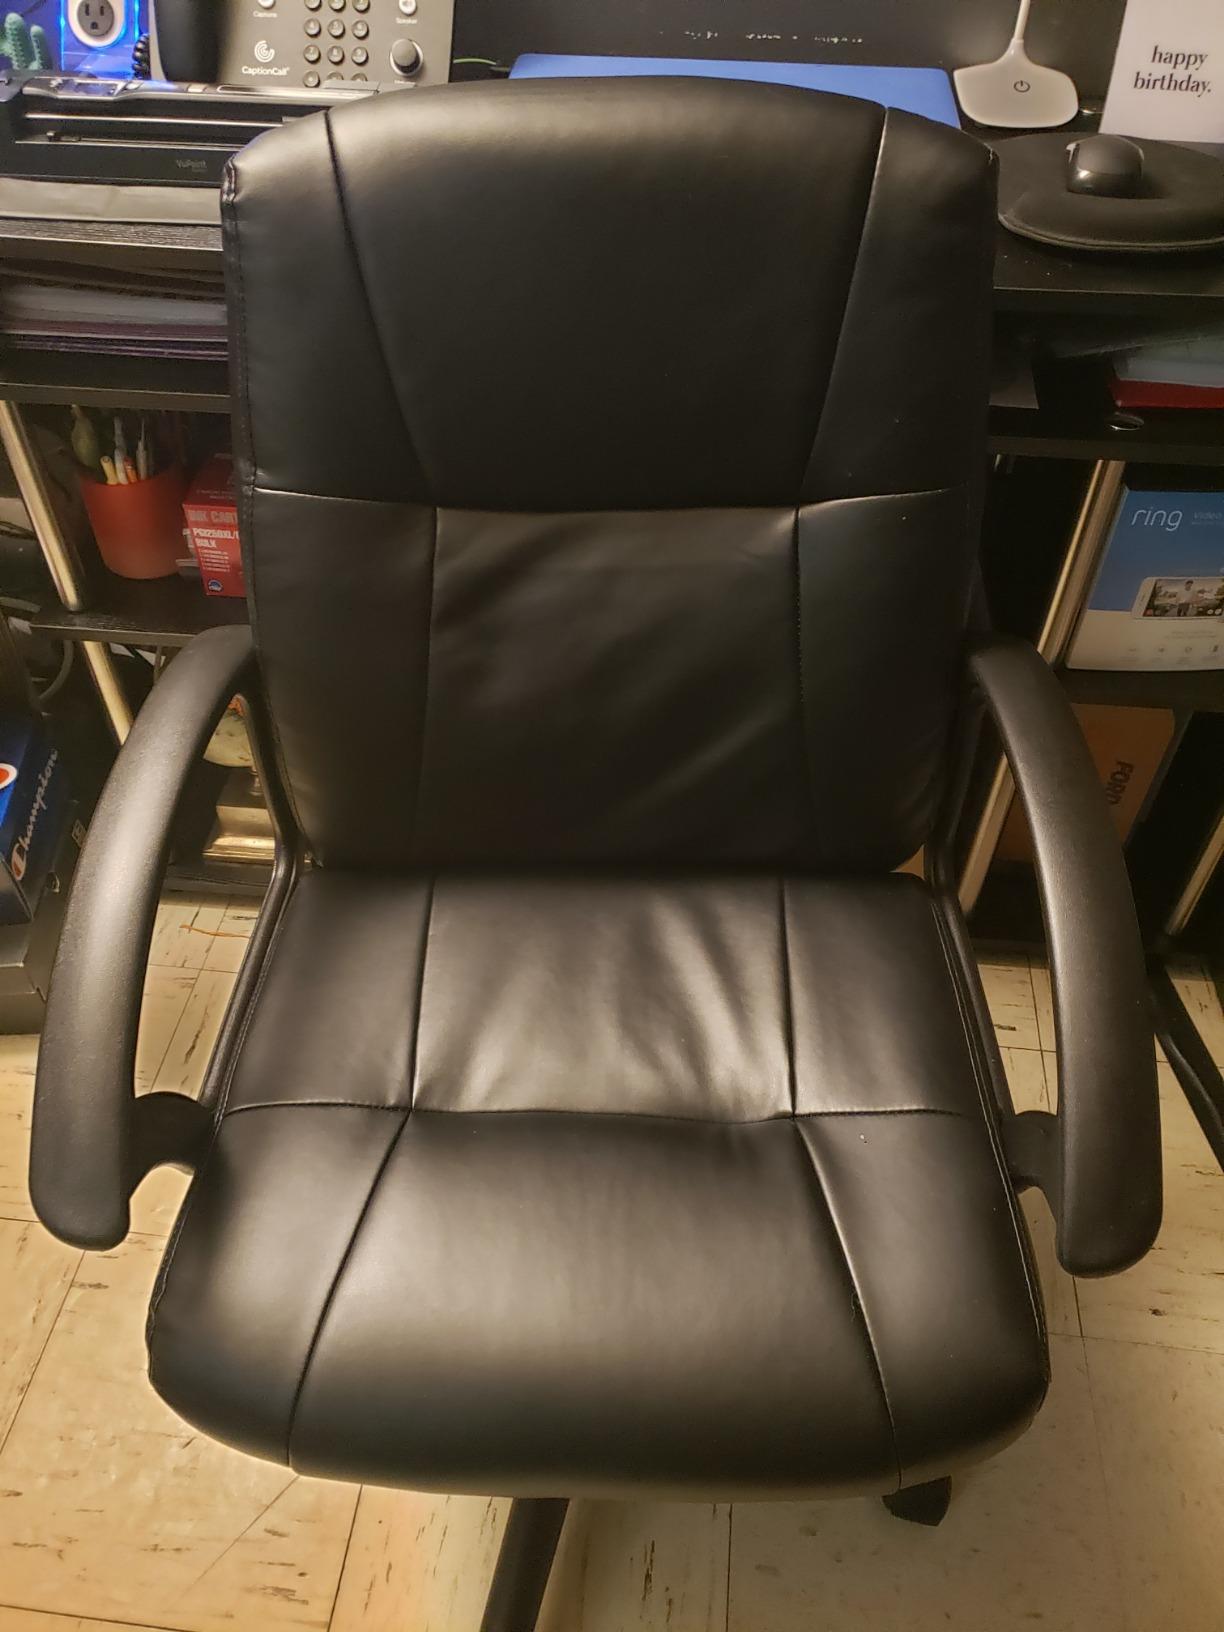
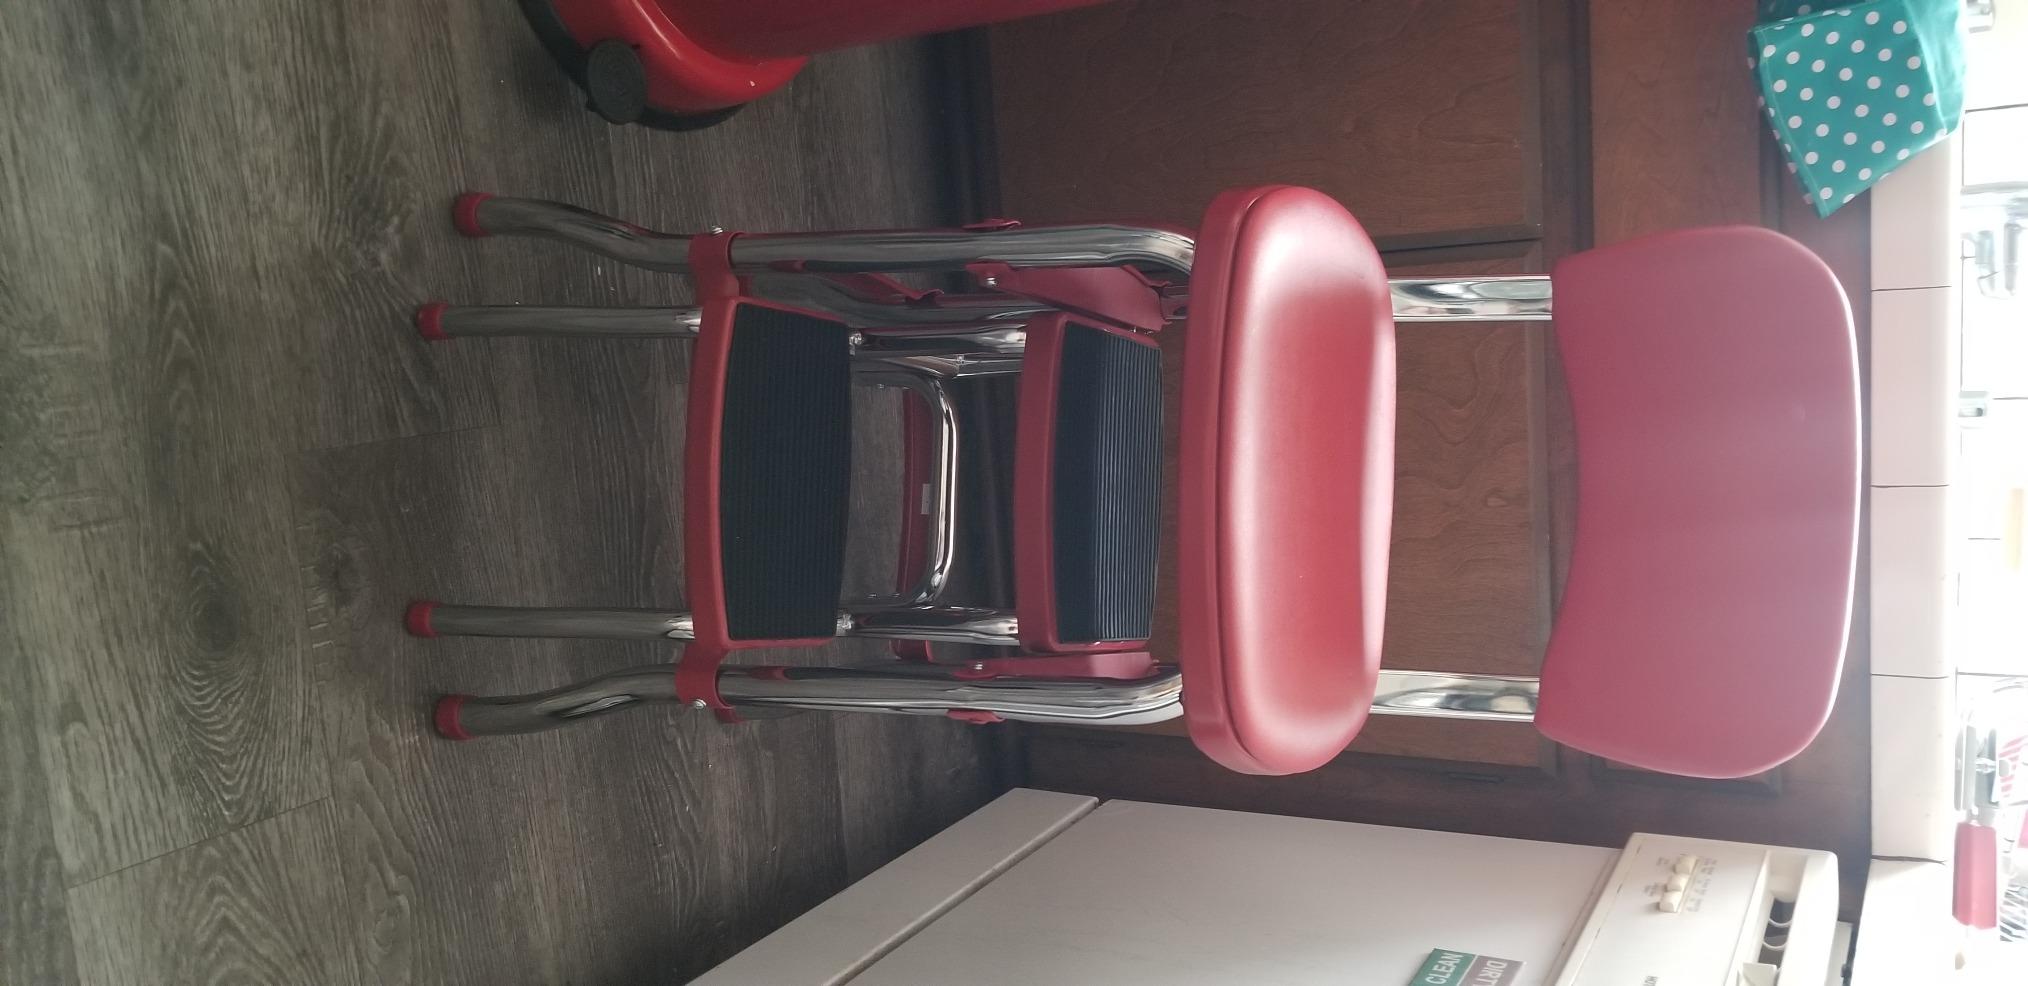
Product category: items_chair
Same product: no